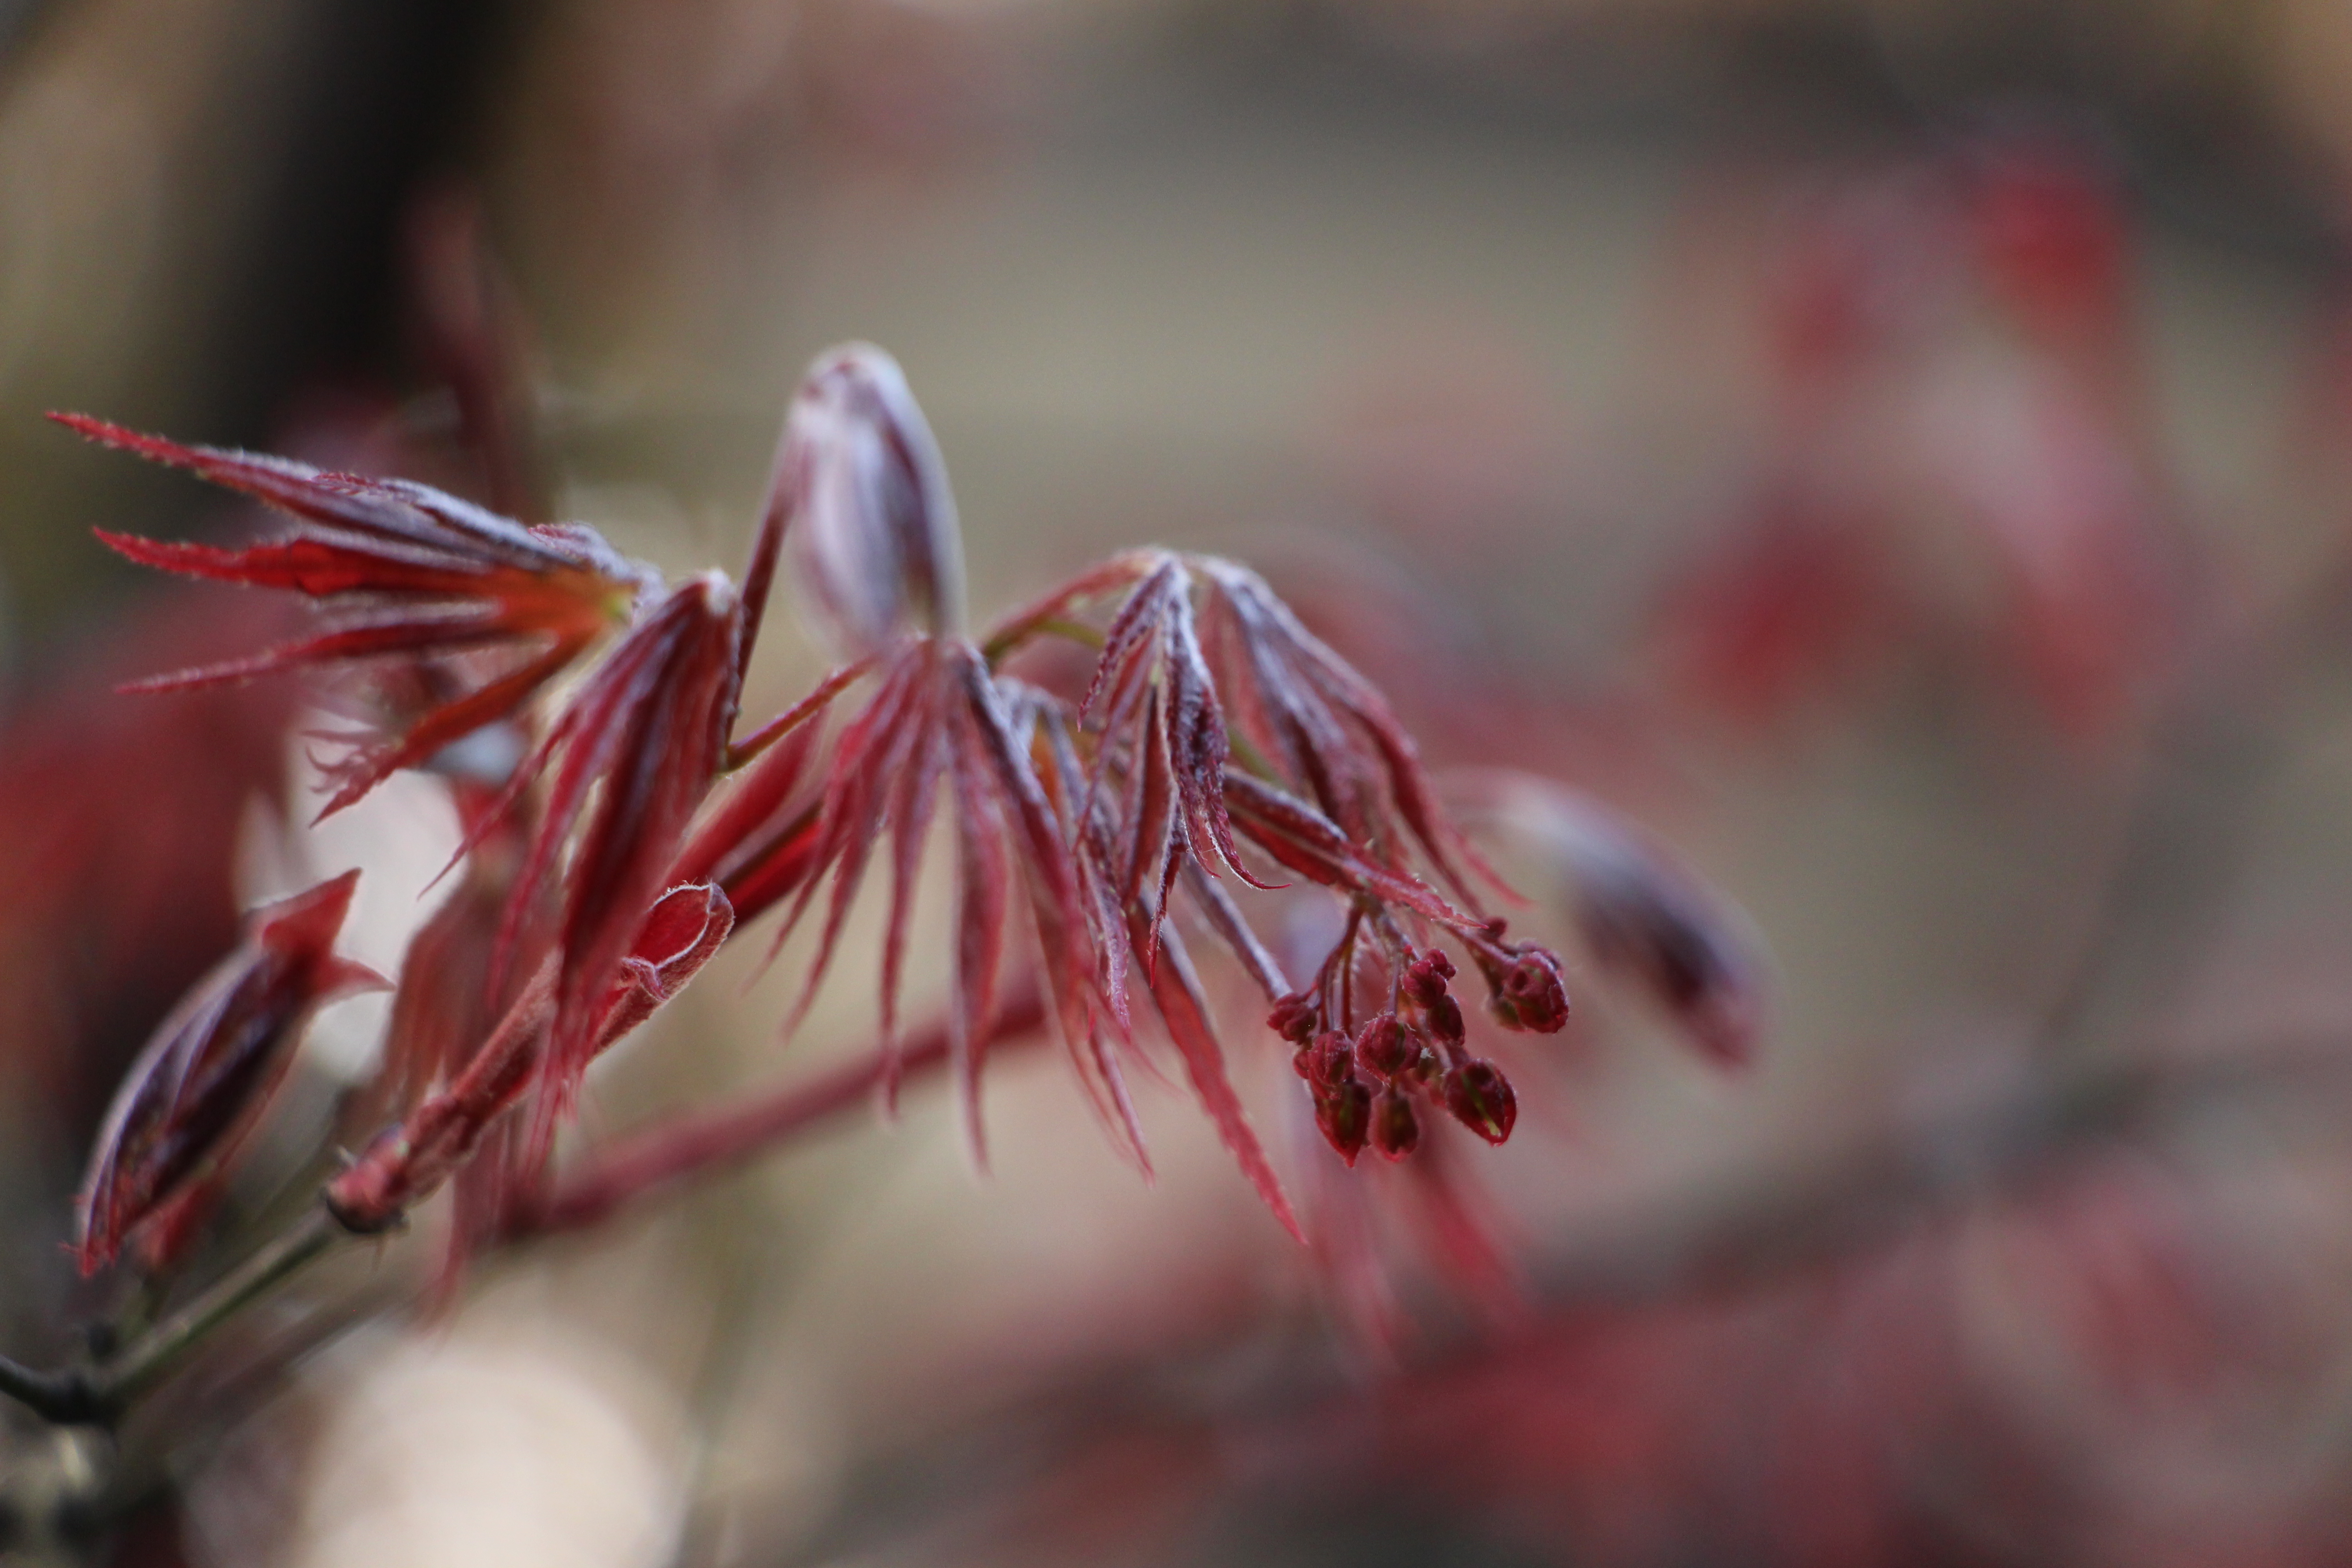
flower, red, close up, plant, pink, leaf, macro photography, botany, spring, tree, photography, flowering plant, plant stem, wildflower, crinum